Mahantango Formation

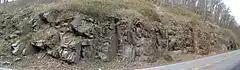
Outcrop of the Mahantango on Rt. 522, Fulton County, Pennsylvania

The Devonian Mahantango Formation is a mapped bedrock unit in Pennsylvania, West Virginia, and Maryland. It is named for the North branch of the Mahantango Creek in Perry and Juniata counties in Pennsylvania. It is a member of the Hamilton Group, along with the underlying the Marcellus Formation Shale. South of Tuscarora Mountain in south central Pennsylvania, the lower members of this unit were also mapped as the Montebello Formation.